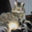
Label: cat